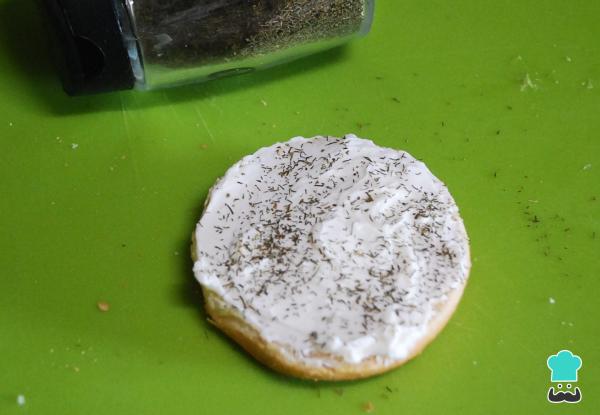
A continuación, unta una capa de queso crema en una de las rebanadas de pan y esparce un poco de eneldo. Para hacer este sándwich de salmón y aguacate puedes usar el clásico pan de molde o un mini pan de hamburguesa como he utilizado yo.